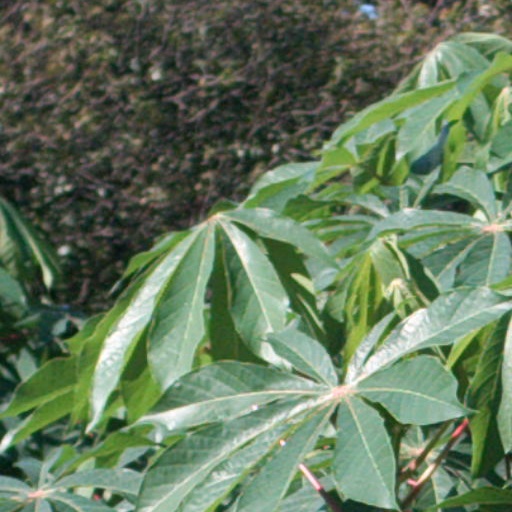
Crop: cassava